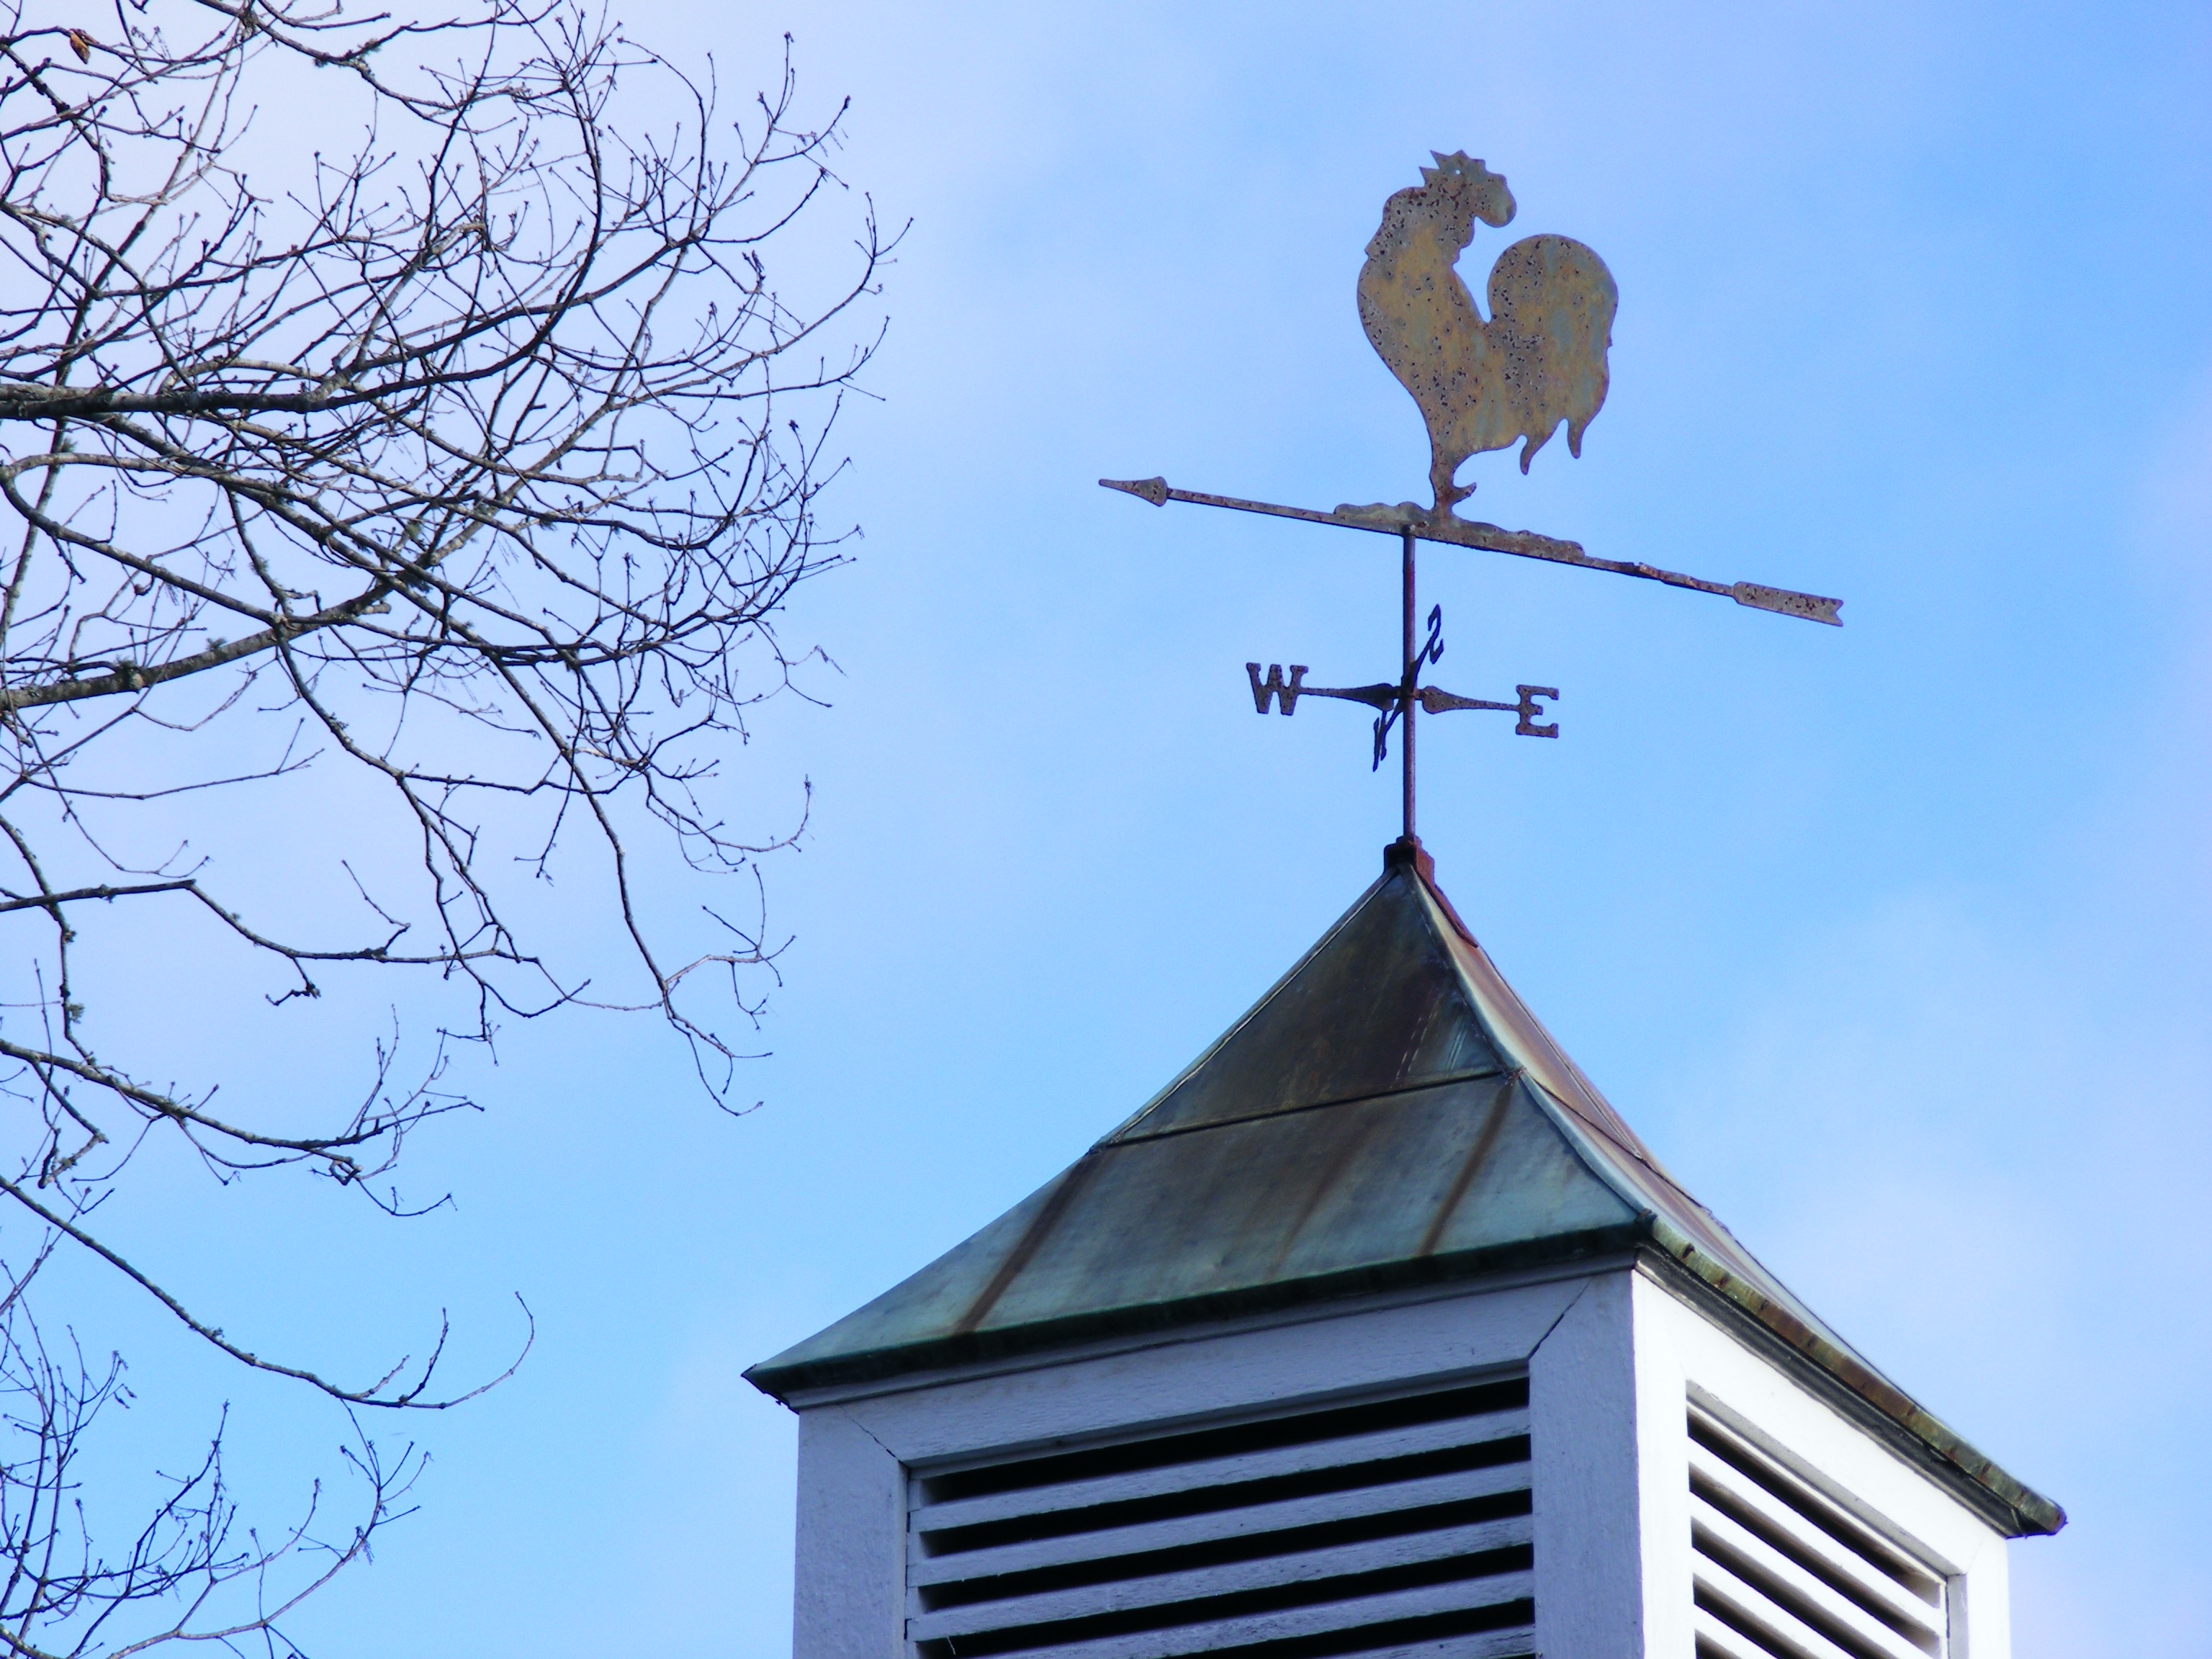
tree, winter, farm, windmill, wind, rural, bare, rooster, outside, steeple, weather vane, weathervane, wind direction indicator, wind direction, kentucky, wind vane, weathercock, marrowbone, copula